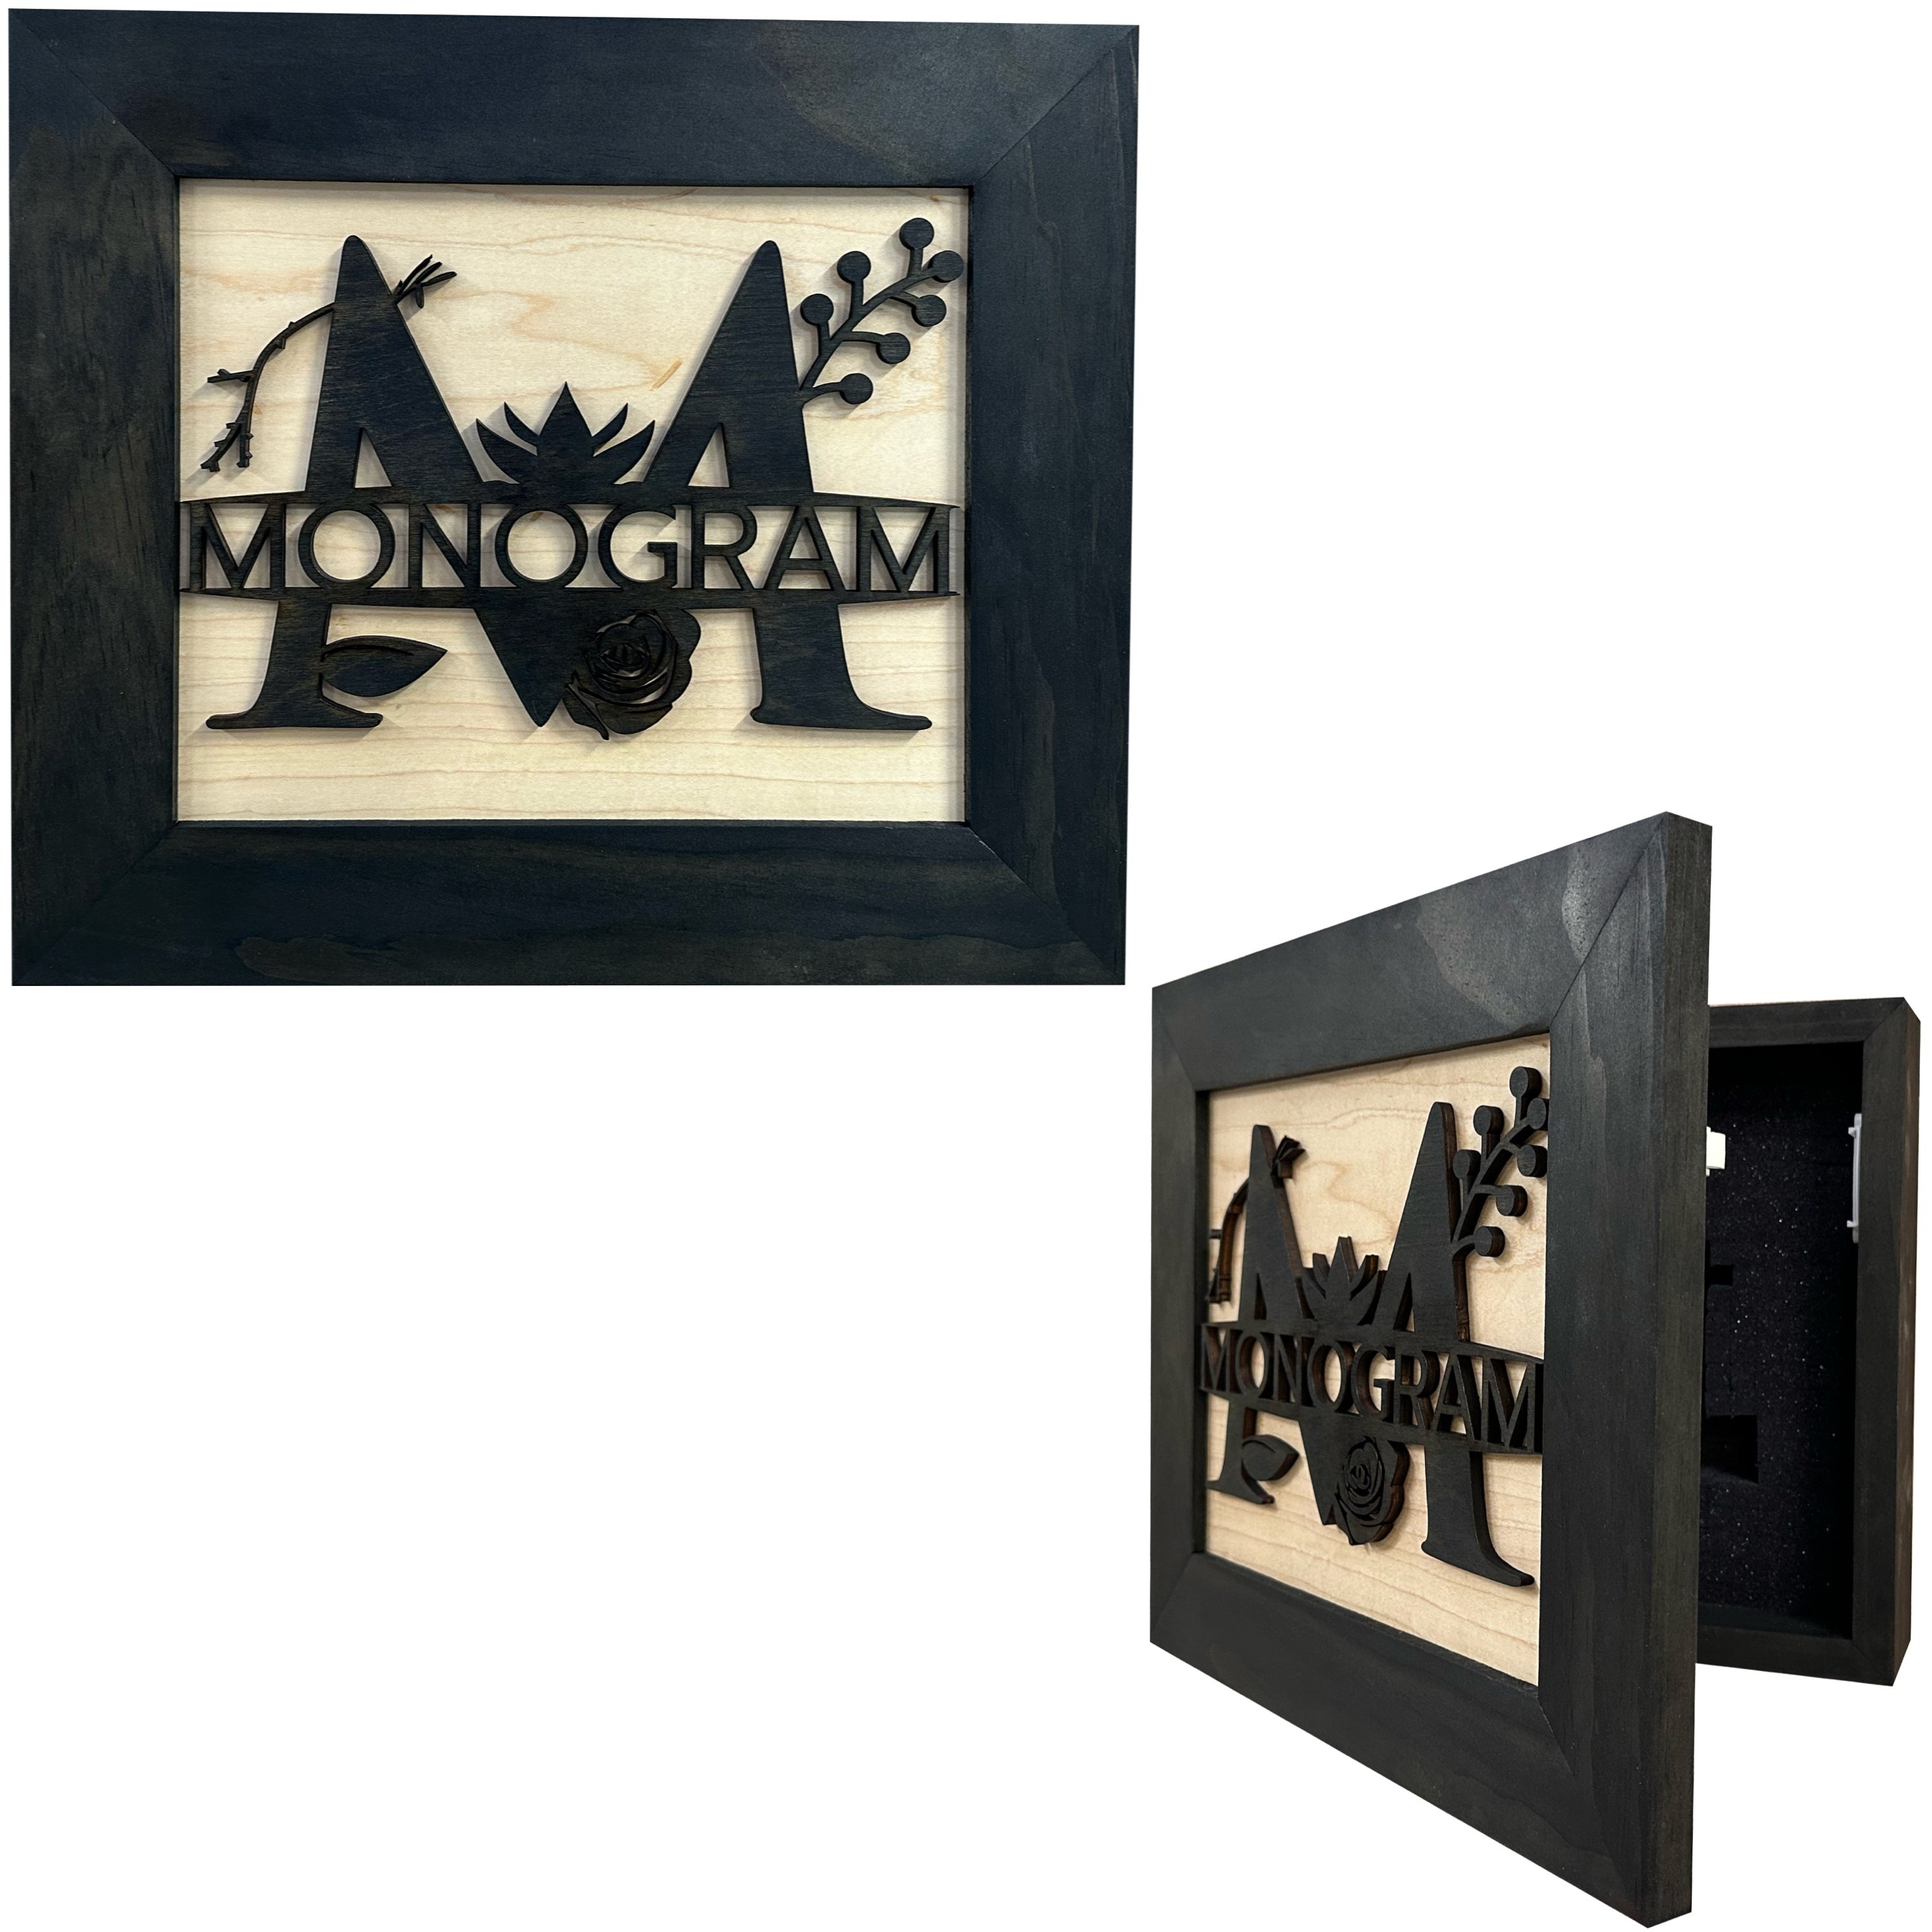
Personalized Monogrammed Last Name Hidden Gun Cabinet In Wall or On Wall Mount
Meet the Personalized Monogrammed Hidden Gun Cabinet — a discreet, secure in-wall or on-wall safe that's as stylish as it is practical. It hides in plain sight while keeping your firearm ready for action when you need it. Key Features & Design Custom Monogrammed Hidden Gun Cabinet: Decorative front features a 3D cutout monogram of your last name, adding a personal touch that looks more furniture than firearm storage. Finishes: Black stain exterior with a natural maple front for a sophisticated, blend-with-any-decor look. In-Wall or On-Wall Mount: Recessed between 16" studs for a low-profile in-wall installation, or mounted securely on the wall with included hardware. Security & Access: Magnetic lock provides secure, quick access for trusted users. Customizable Foam Insert: Easy to modify without a knife—tear out the squares to fit your gun and other personal protection items. Roomy Interior: Outside dimensions are 15.5"W x 13.0"T x 4.0"D , Inside dimensions are 13.0"W x 10.5"T x 3.0"D . Cabinet width is 14.4375" , designed to fit between standard 16" on-center framing if recessed. Versatile Storage: Plenty of room for multiple pistols, extra magazines, tactical flashlight, pepper spray and more. Included Hardware: Mounting hardware and installation instructions are included for a hassle-free setup. Whether you’re building a discreet home defense setup or want a stylish hidden storage solution, this cabinet keeps your gear accessible and secure while maintaining your decor’s integrity.
Brand: Bellewood Designs
Category: Home & Garden > Business & Home Security > Security Safes > Gun Safes